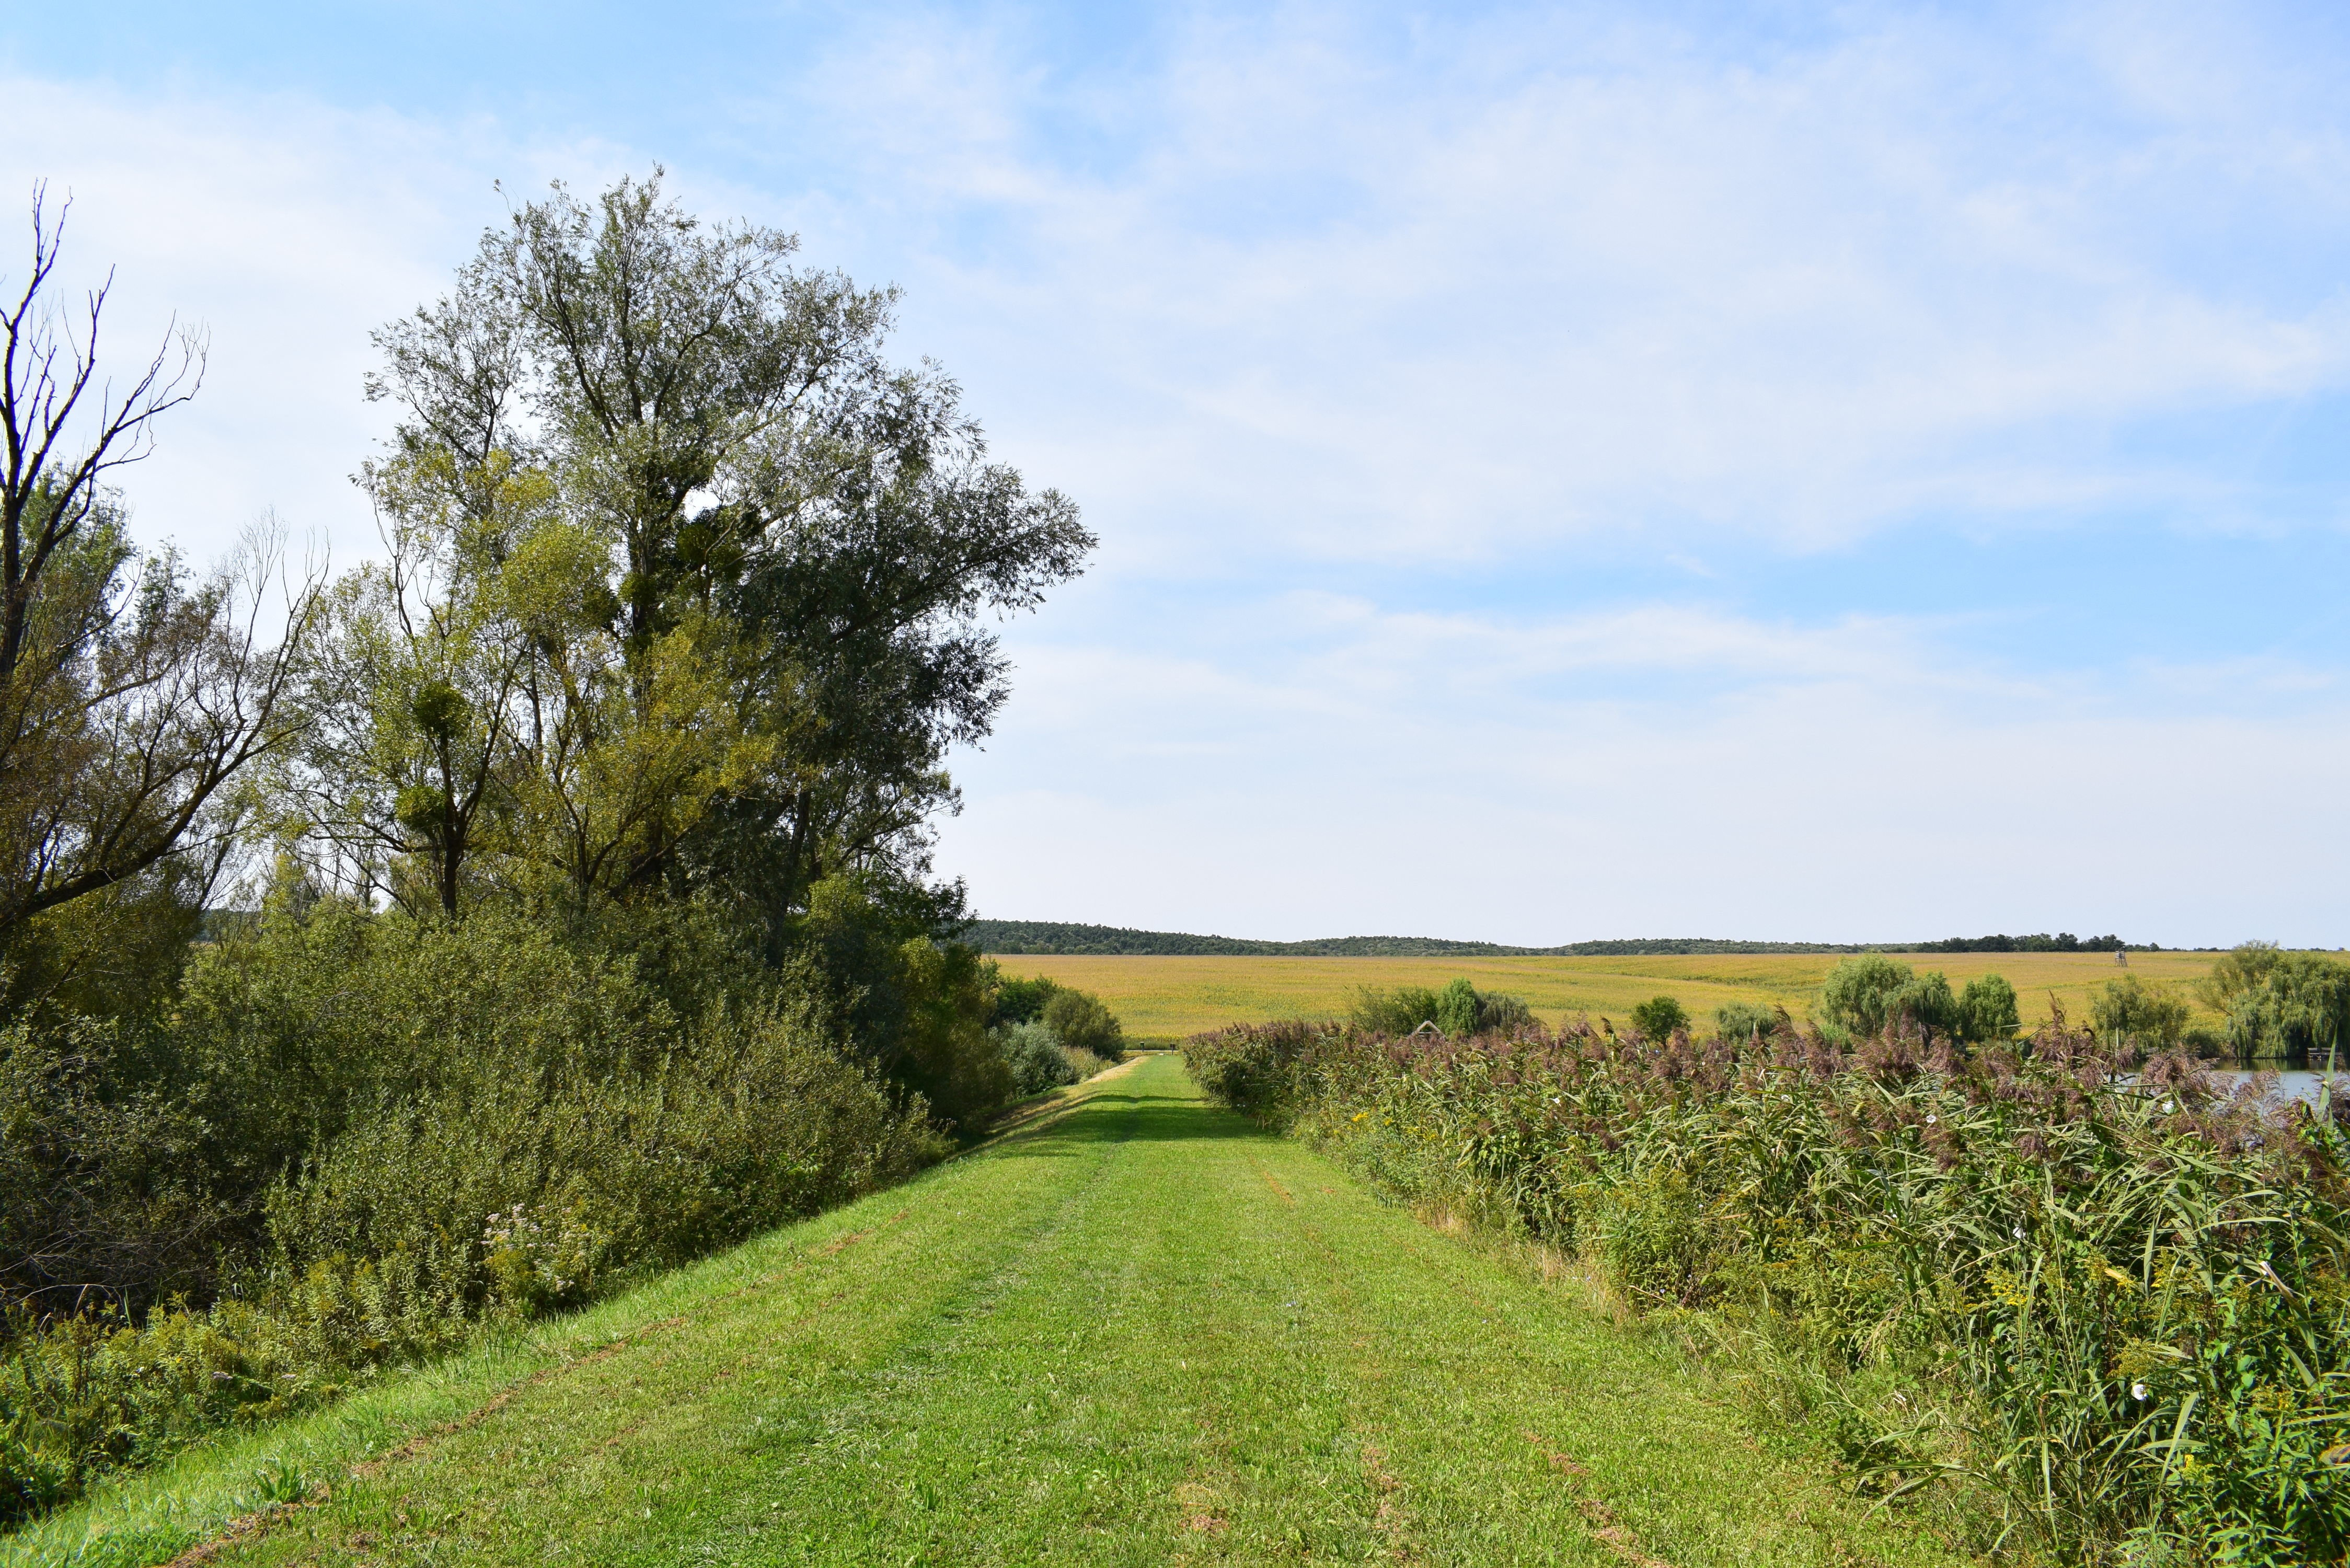
landscape, tree, nature, grass, sky, field, farm, meadow, prairie, hill, summer, reed, green, pasture, soil, blue, agriculture, waterfront, plain, clouds, grassland, shrub, landscapes, hungary, habitat, mood, ecosystem, rural area, natural environment, grass family, land lot